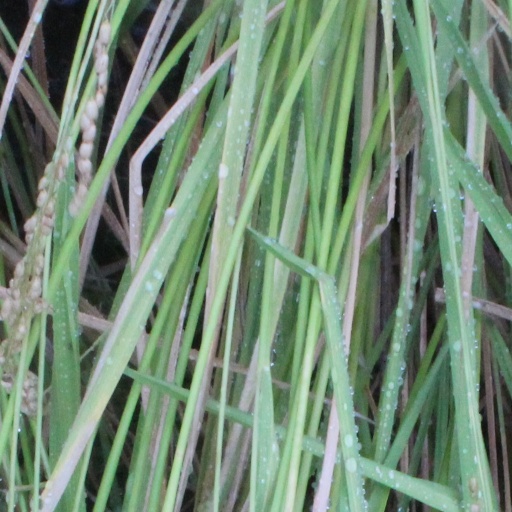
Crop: rice